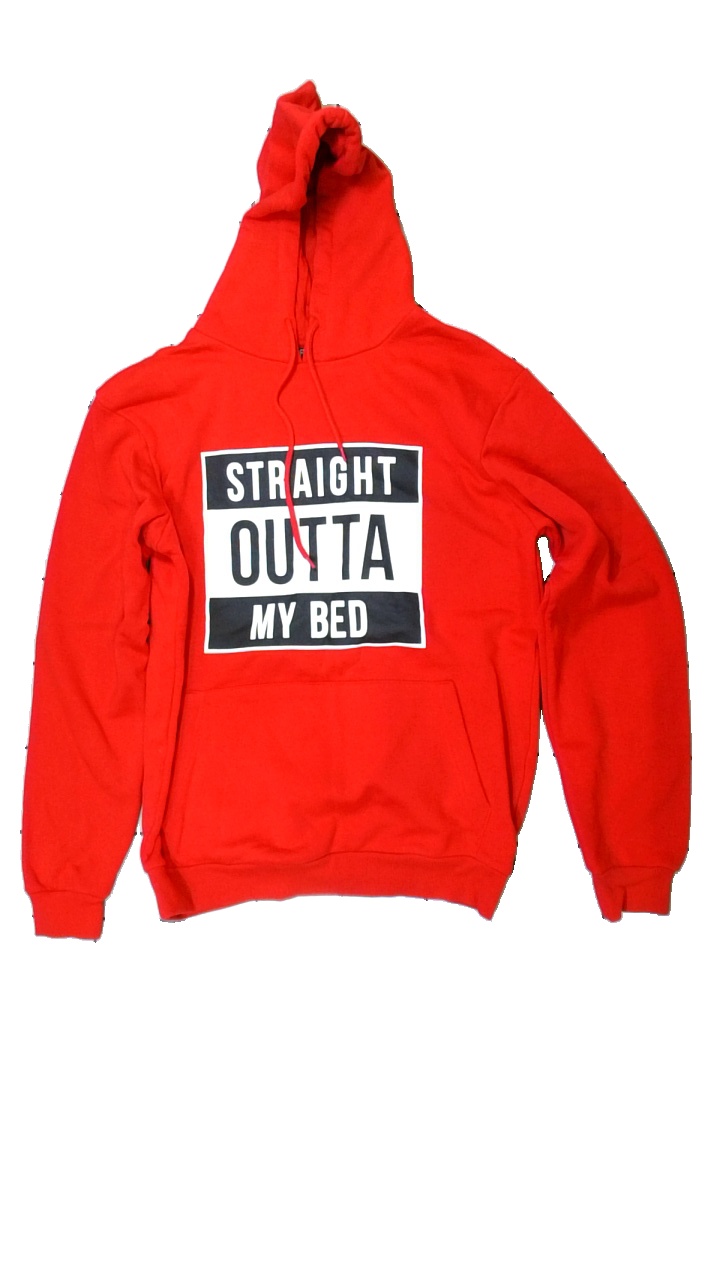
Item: Hoodie (Men)
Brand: Fsbn
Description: röd hoodie med text fram
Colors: Red, Black, White
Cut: Regular
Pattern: Other
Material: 54% cotton 46% polyester
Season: All
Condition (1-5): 5
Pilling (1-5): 5
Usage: Reuse
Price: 50-100